Walter Grubmüller

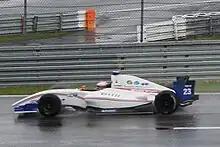
Walter Grubmüller at the 2011 Nürburgring World series by Renault round

Towards the end of 2008, Grubmüller tested a Formula Renault 3.5 Series car for the first time with leading British team P1 Motorsport at the Paul Ricard circuit in France. The relationship continued in 2009 when Grubmüller tested for the team again at Motorland Aragón and Barcelona and in January 2010, it was announced that he would drive for the team in the 2010 season, racing alongside fellow rookie Jan Charouz.